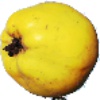
Label: quince